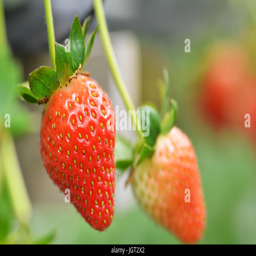
fresh strawberries that are grown in greenhouses